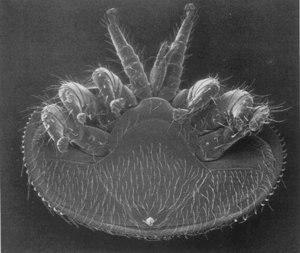
Varroa destructor est une espèce d'acariens parasites de l'abeille adulte ainsi que des larves et des nymphes. Il est originaire de l'Asie du Sud-Est, où il vit aux dépens de l'abeille asiatique Apis cerana qui résiste à ses attaques, contrairement à l'abeille domestique européenne Apis mellifera. Ce parasite provoque des pertes économiques importantes en apiculture et il est une des causes de la diminution du nombre d'abeilles. Ayant colonisé quasiment toutes les zones où Apis mellifera est présente, la varroose est désormais un problème d'ordre mondial.
Varroa est le seul genre de la famille des Varroidae. Cet acarien parasite les abeilles et fait partie des causes possibles ou favorisantes du syndrome d'effondrement des colonies d'abeilles domestiques.